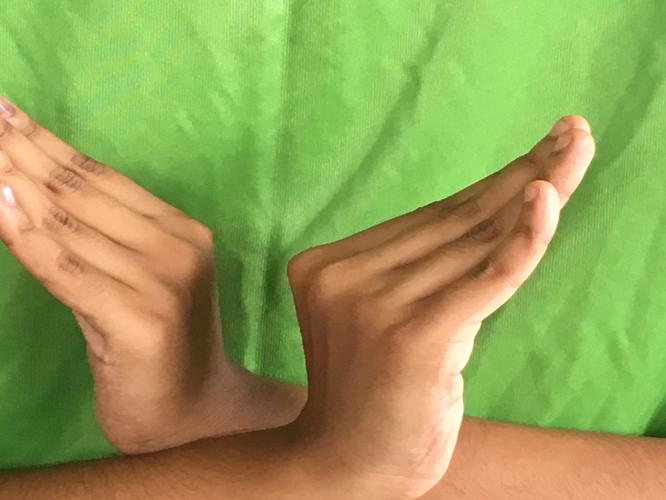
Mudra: Nagabandha
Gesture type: double_hand